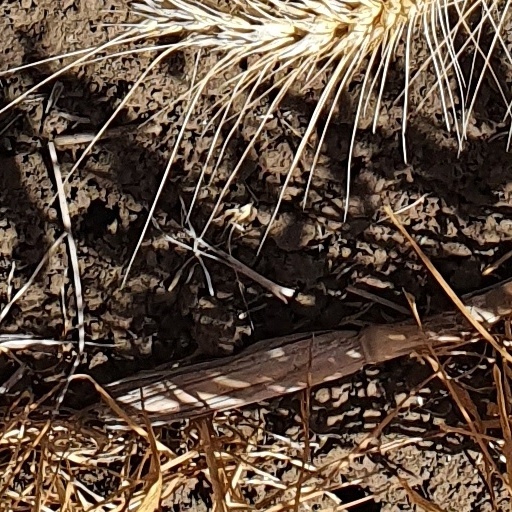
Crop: wheat